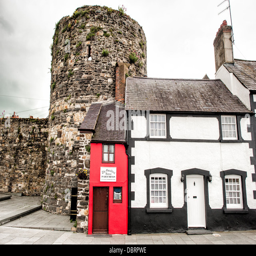
also known as industry stands next to the walls .